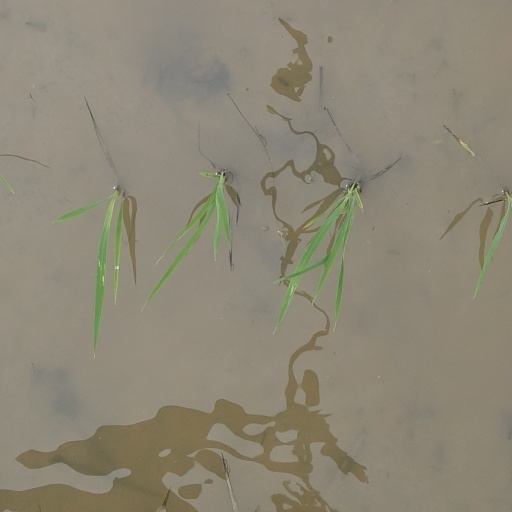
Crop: rice